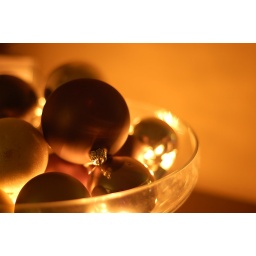
Christmas balls in a glass bowl with lights